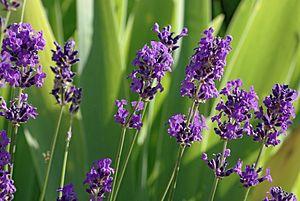
Lavande officinale (Lavandula angustifolia), jardin,France.
Ressources Investment est une société française d'investissement dans le foncier agricole qui est créée en 2016 sous le contrôle du Chinois Keqin Hu. Au cours des années 2010, l'entreprise se fait connaître dans les médias par l'acquisition en France de centaines d'hectares de terre agricole.
Cette liste de Tracheophyta de Bosnie-Herzégovine, ainsi que d’espèces introduites est un aperçu incomplet d’espèces de mousses, de fougères, de gymnospermes et d’angiospermes citées dans la littérature disponible en langues bosniaque, croate, serbe et serbo-croate. Cet aperçu n’inclue pas des espèces cultivées ni celles occasionnellement introduites.